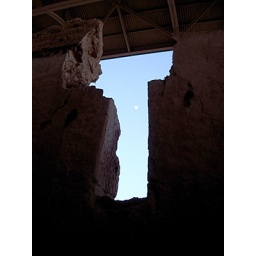
Moon rise through a window in the big house at Casa Grande.